Radium Girls (film)

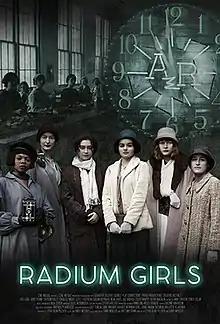
Film poster

Radium Girls is a 2018 American drama film directed by Lydia Dean Pilcher and Ginny Mohler and starring Joey King and Abby Quinn. Lily Tomlin and Jane Wagner serve as executive producers. Originally screened at the Tribeca Film Festival in 2018, the film was supposed to be released to North American theaters in early April 2020, with a wider release later in the month. The release was postponed due to the COVID-19 pandemic. On October 23, 2020, the film was released in select theaters and virtual cinemas.